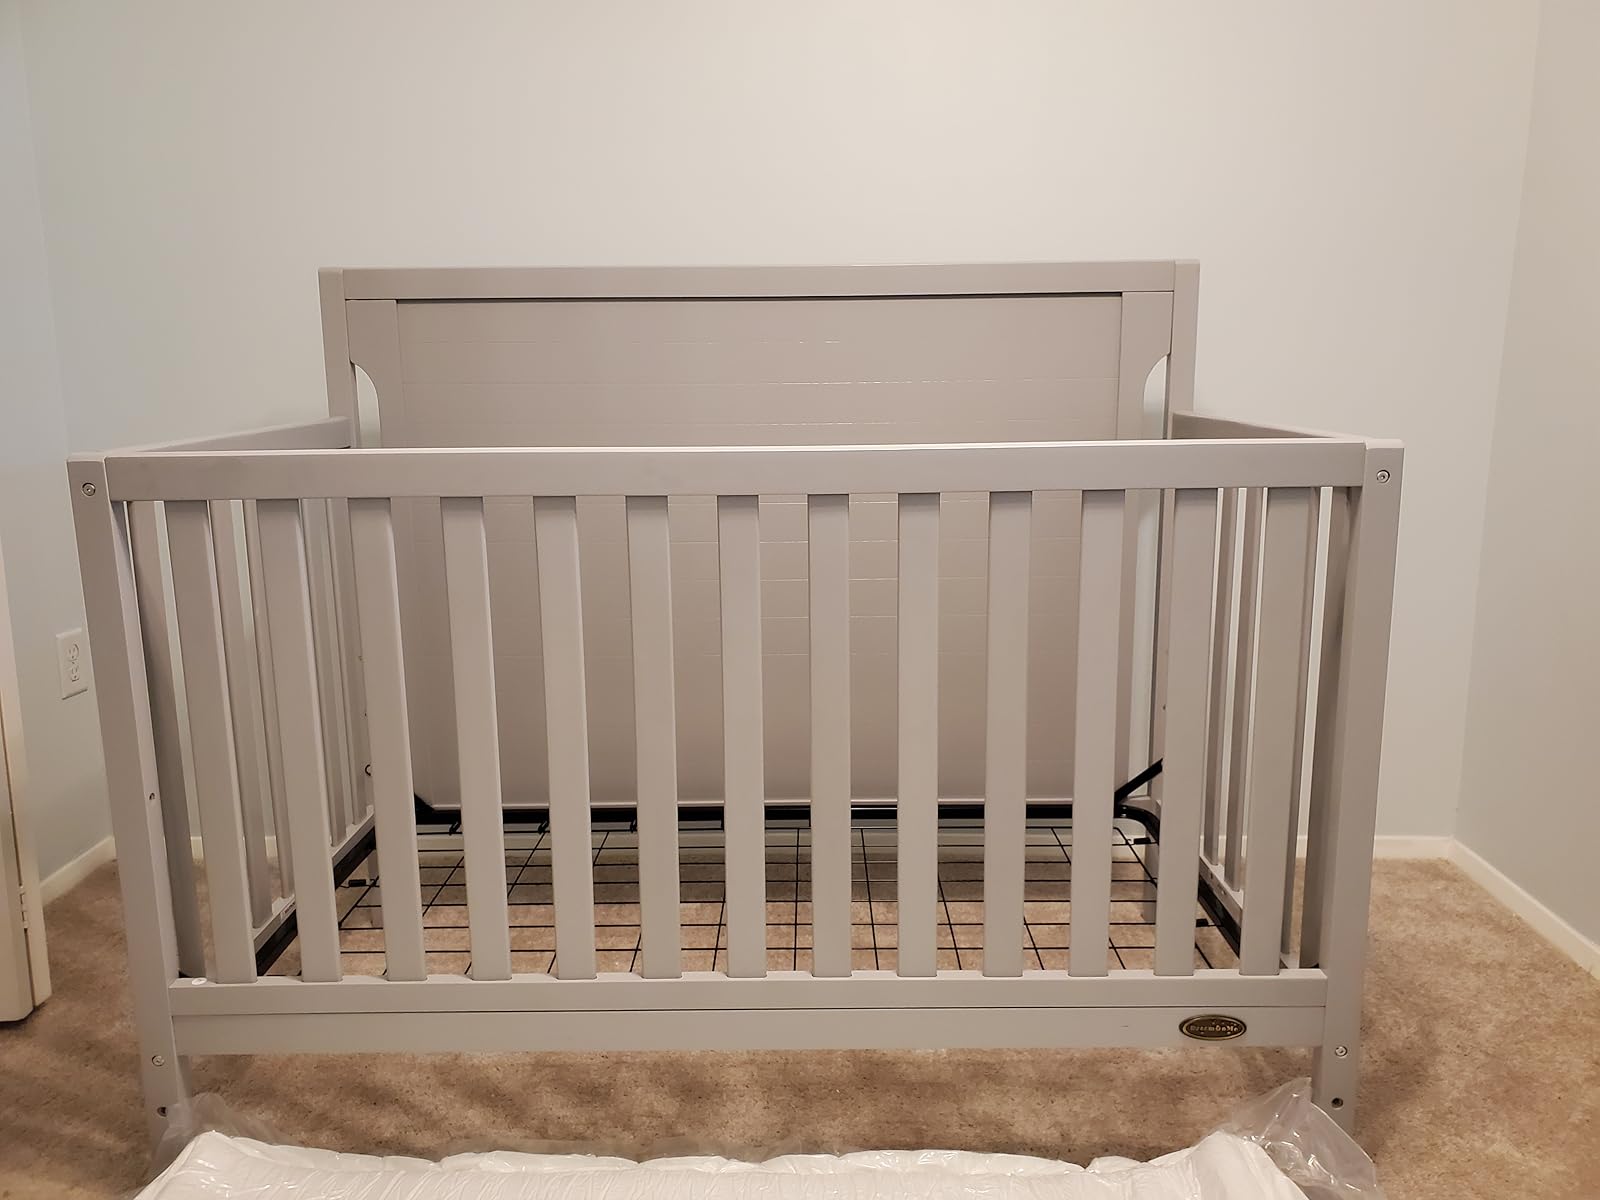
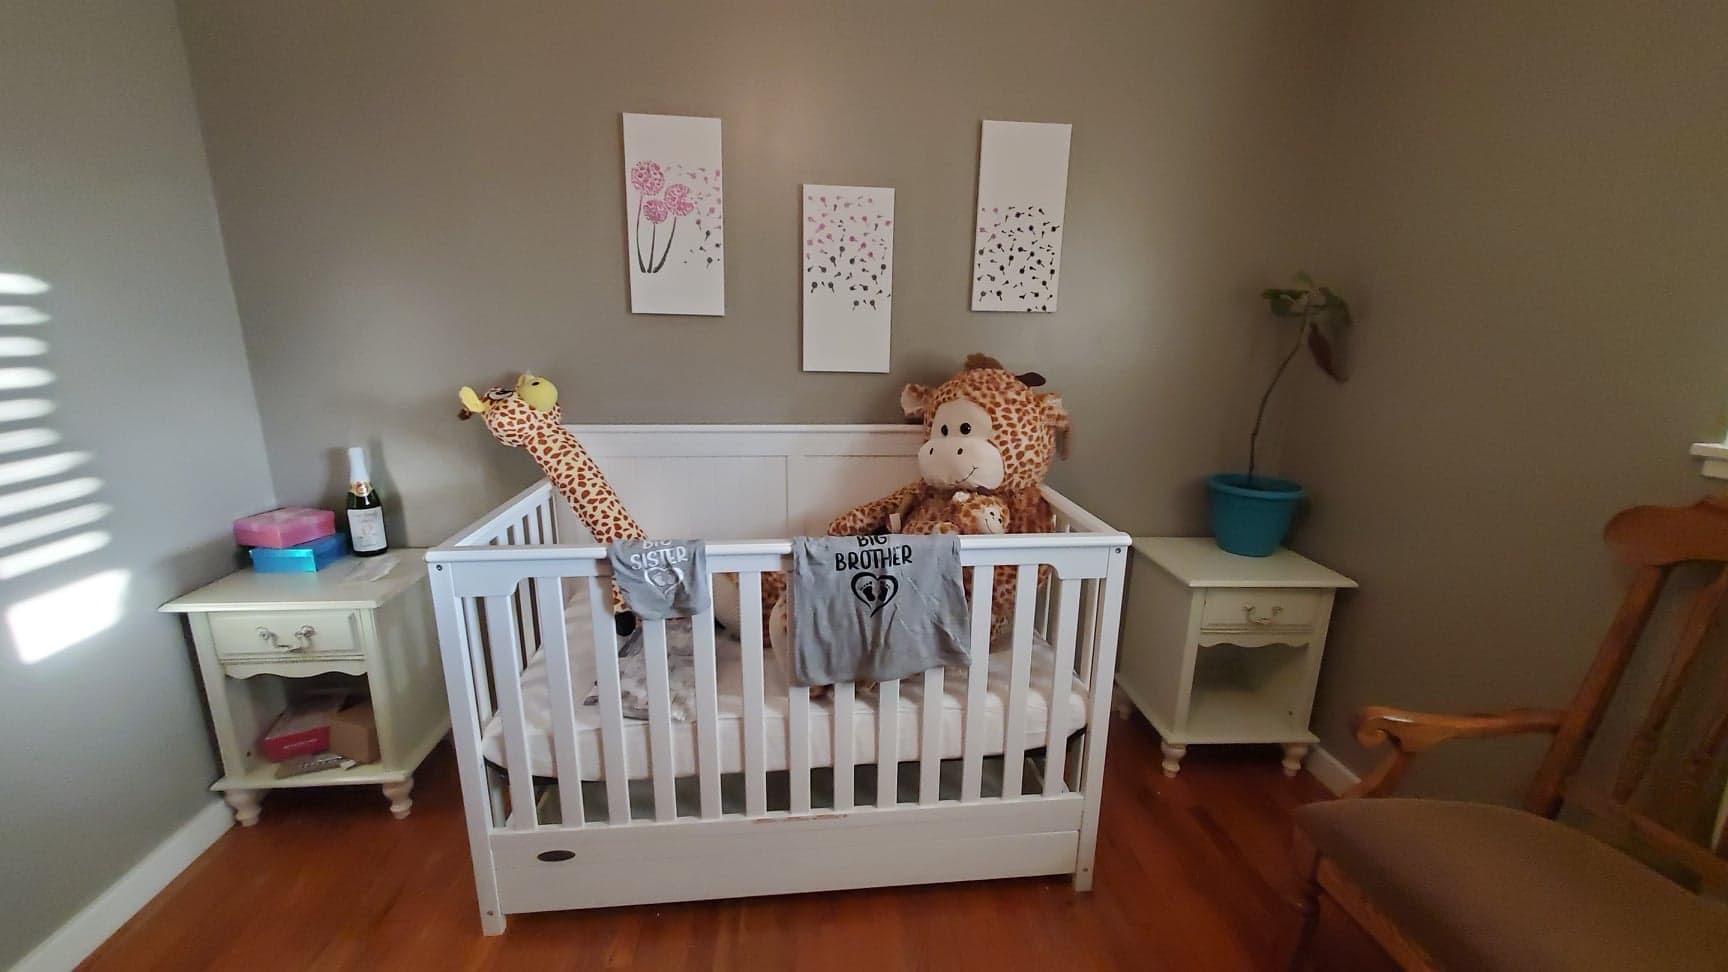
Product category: products_crib
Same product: no